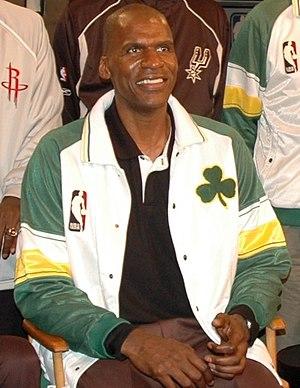
Robert Lee Parish, né le 30 août 1953 à Shreveport, est un ancien joueur de basket-ball, jouant en position de pivot, quatre fois champion NBA. Il est le joueur ayant disputé le plus de matchs en NBA.